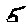
Label: 5